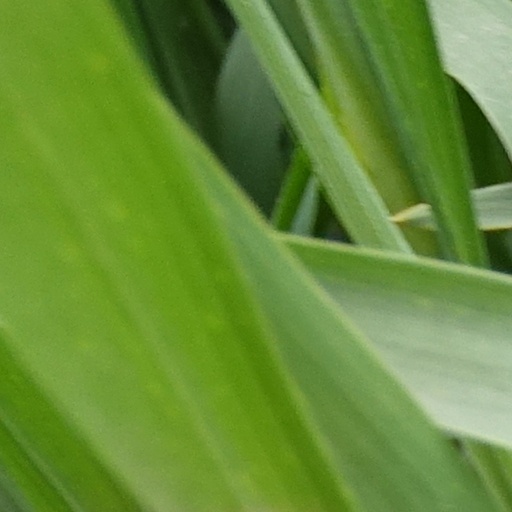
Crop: wheat